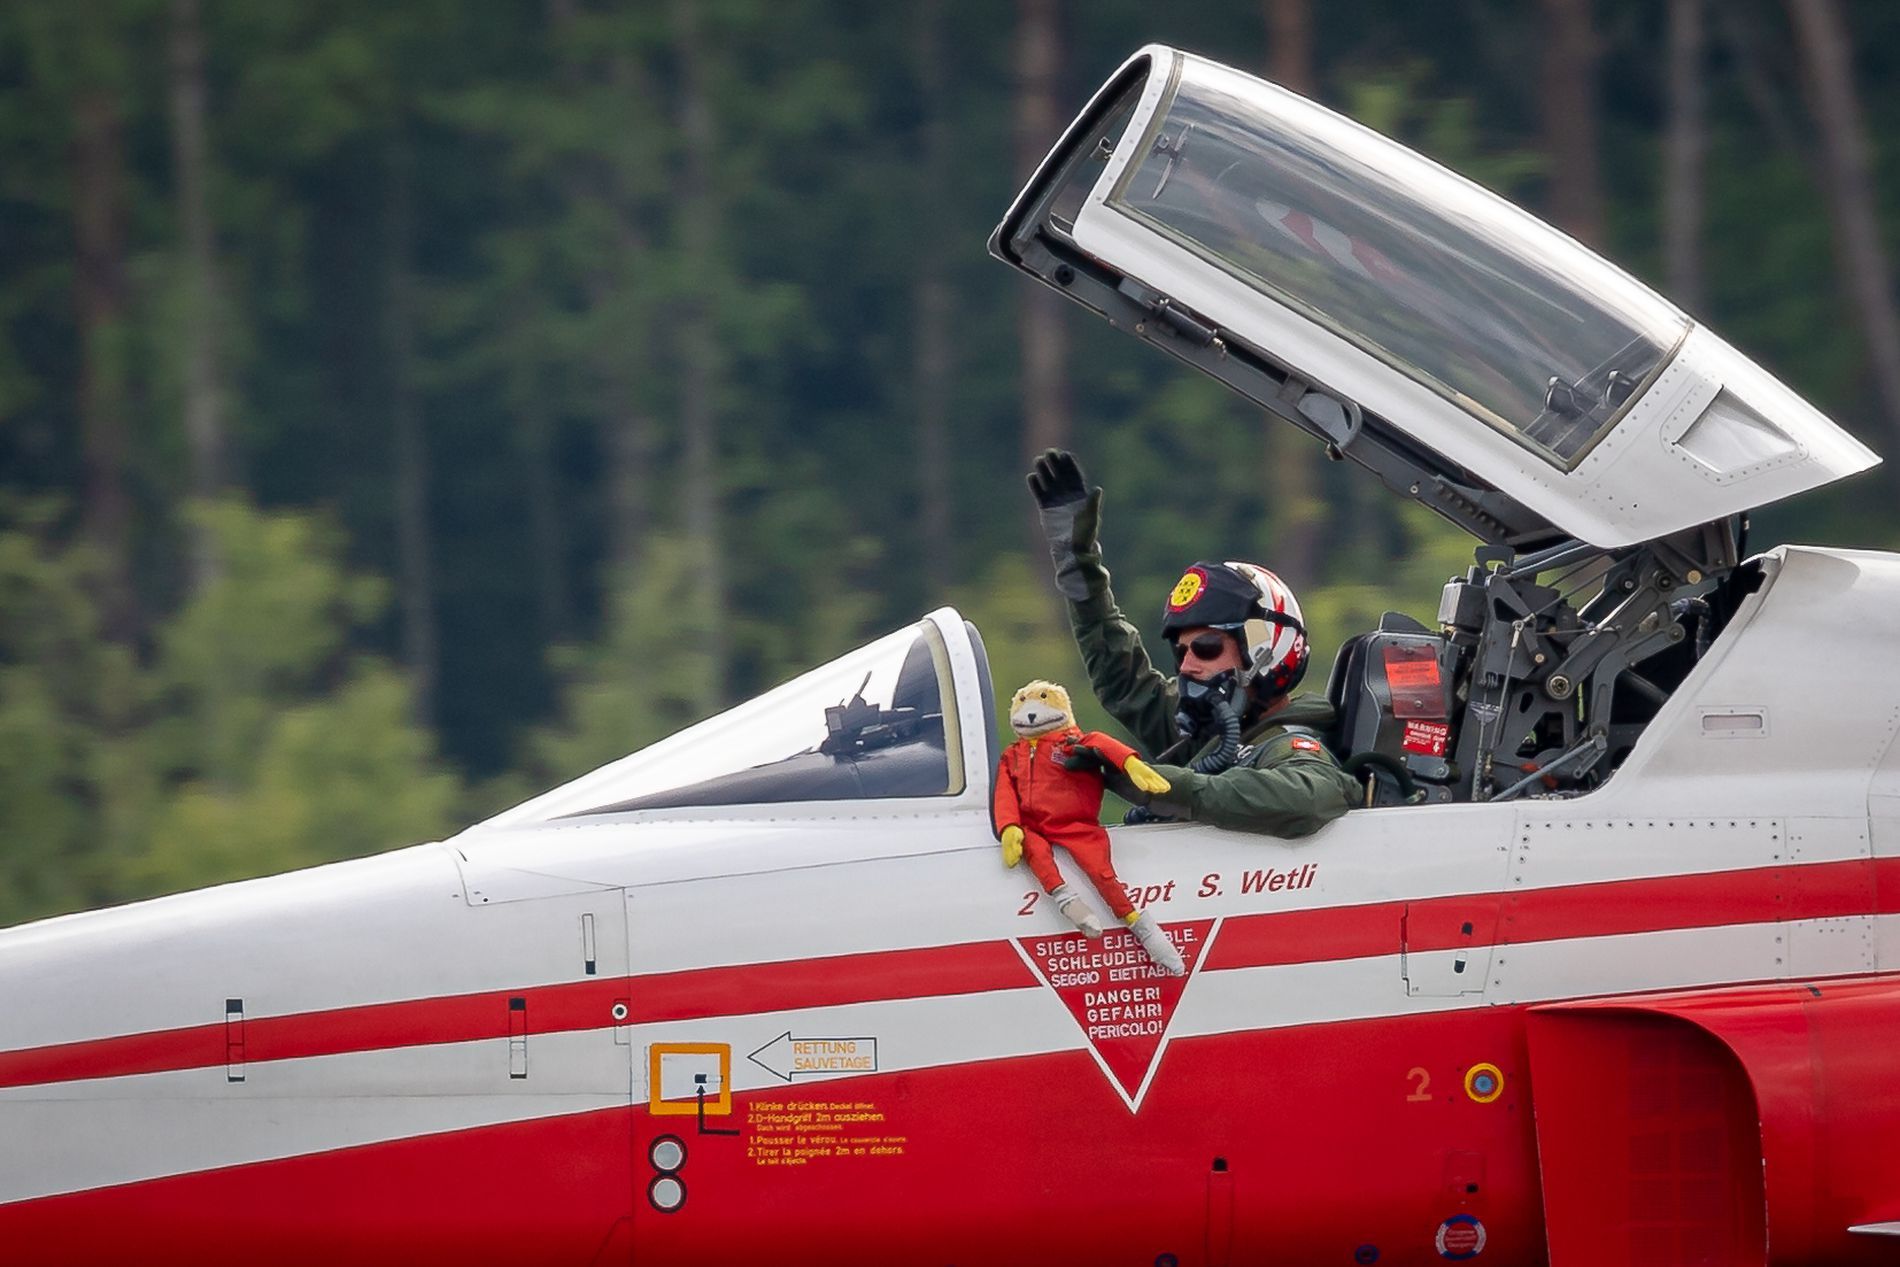
A Pilot in an Airplane
A pilot sitting in an airplane wearing his uniform and a helmet. The pilot is holding a stuffed animal toy. In the blurred background there are thick trees.
Taken a an eye level a photograph for pilot sitting in an airplane wearing his uniform and a helmet. The pilot is holding a stuffed animal toy. In the blurred background there are thick trees.
Labels: Helmet, Boy, Child, Male, Person, Aircraft, Airplane, Transportation, Vehicle, Clothing, Glove, Jet, Warplane, Airport, Worker, Airfield, Airliner, Bomber, Blurry Background, Pilot, Stuffed Animal
Camera: Canon Canon EOS 6D Mark II
Lens: EF100-400mm f/4.5-5.6L IS II USM, Canon EF 100-400mm f/4.5-5.6L IS II USM
Aperture: F5.6
Exposure: 1/160 sec
ISO: 100
Focal length: 400.0 mm